Erding Air Base

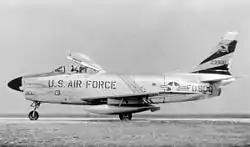
North American F-86D-45-NA Sabre Serial 52-3900 of the 440th Fighter-Interceptor Squadron, Erding Air Base, 1956

Erding Air Base (German: "Fliegerhorst Erding", ICAO: ETSE) is a German Air Force airfield near the town of Erding, about northeast of central Munich in Bavaria. It is the home of the 5th Air Defense Missile Squadron and the 1st Air Force Maintenance Regiment.